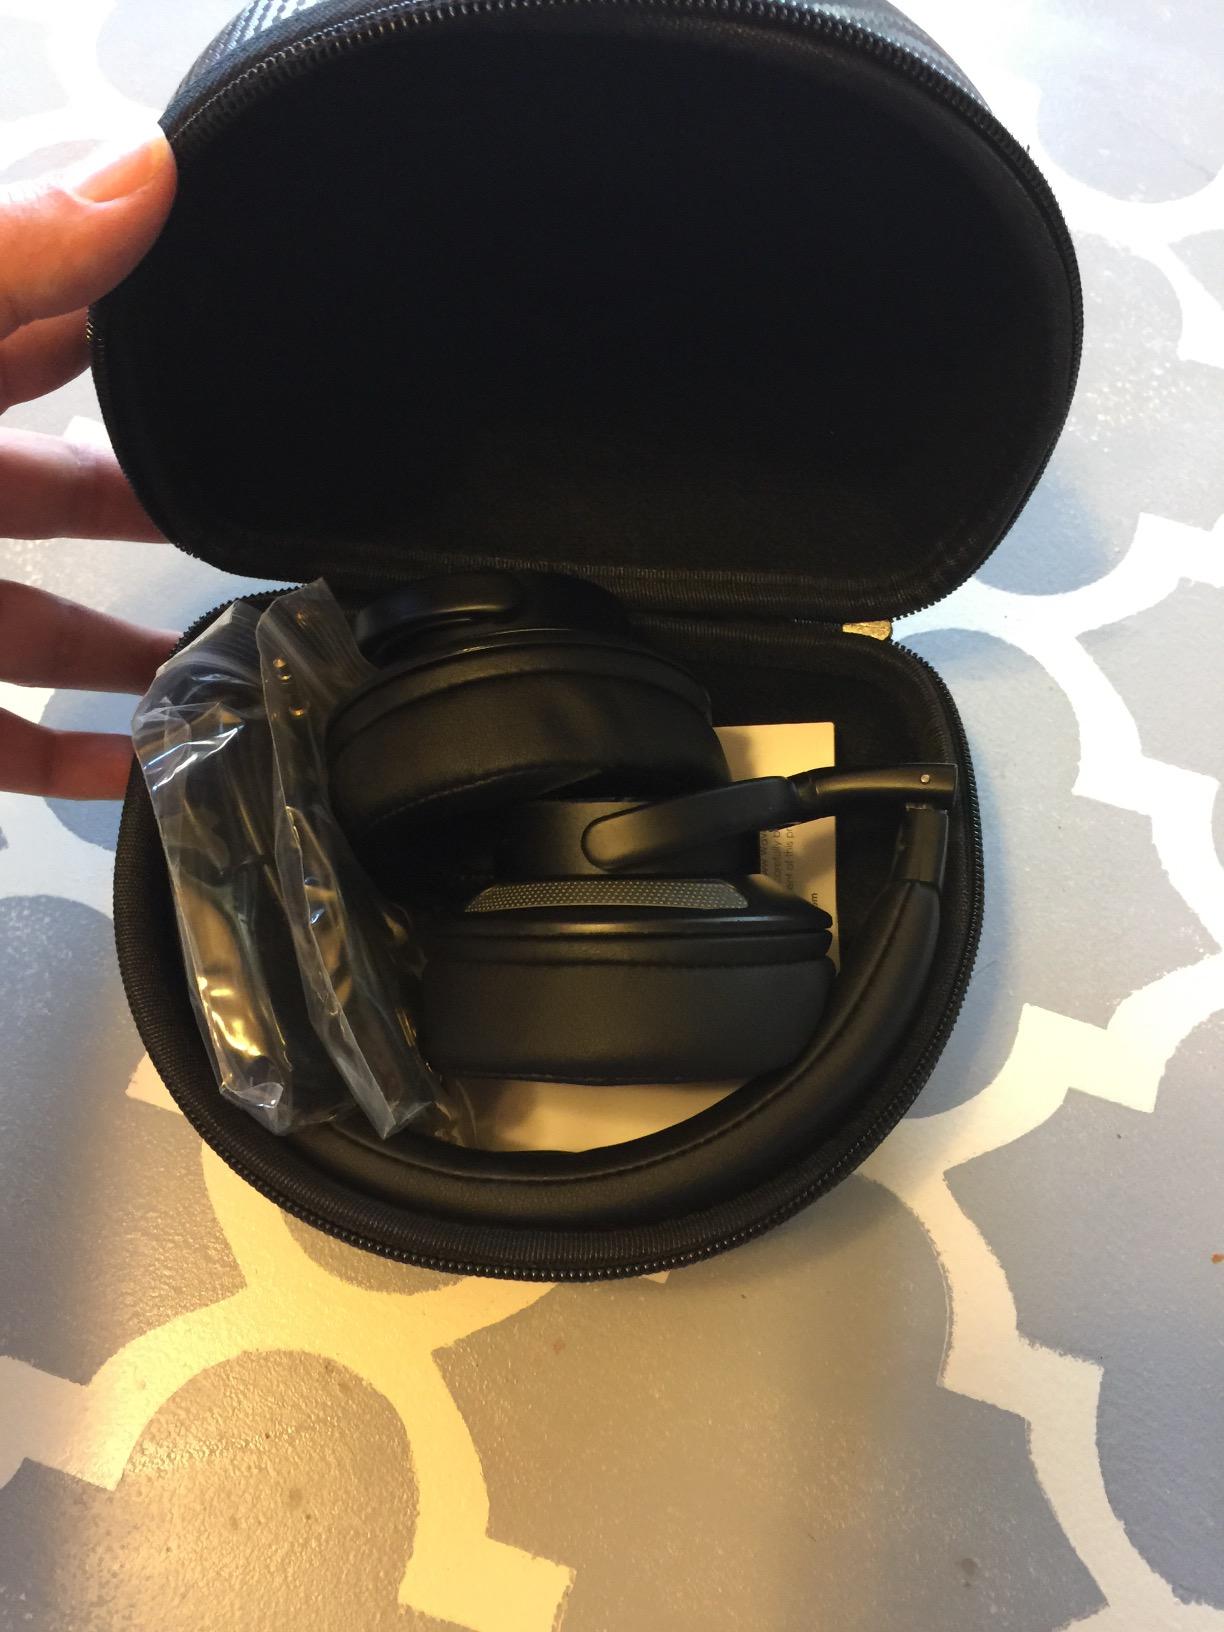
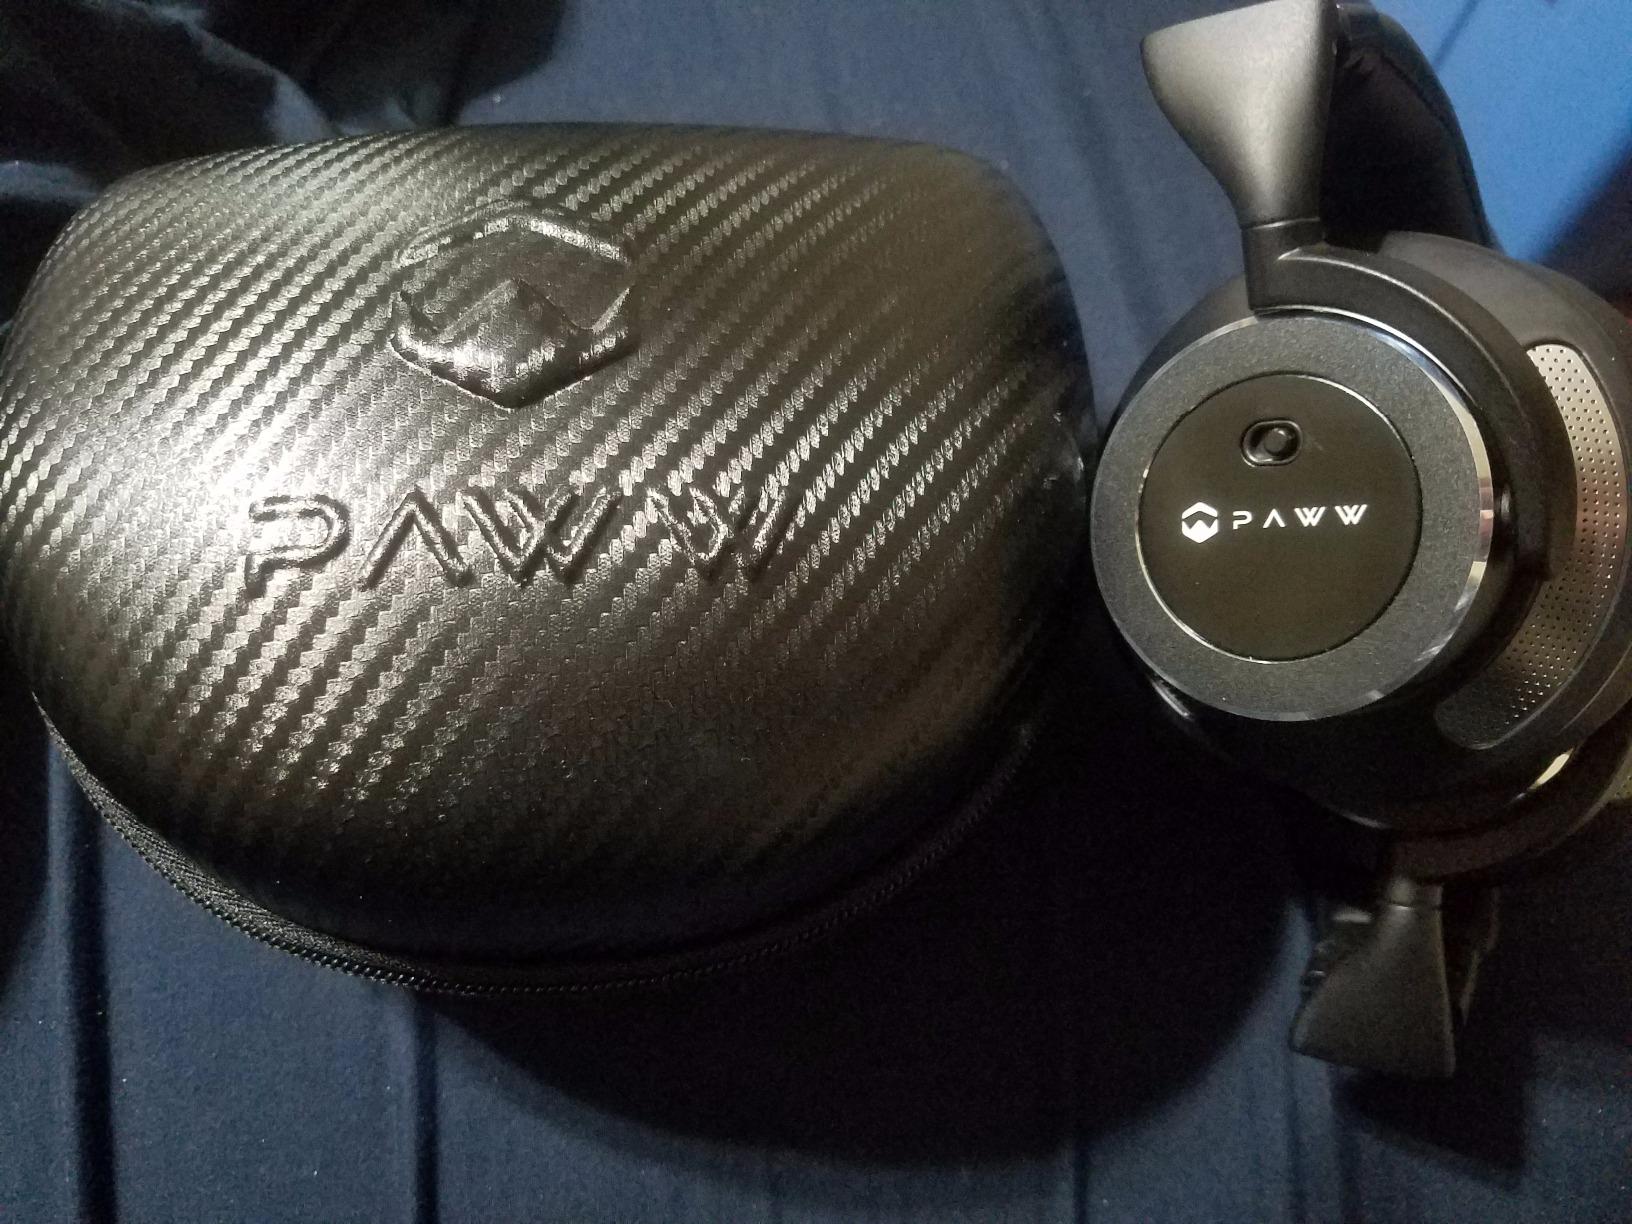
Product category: headphones
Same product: yes